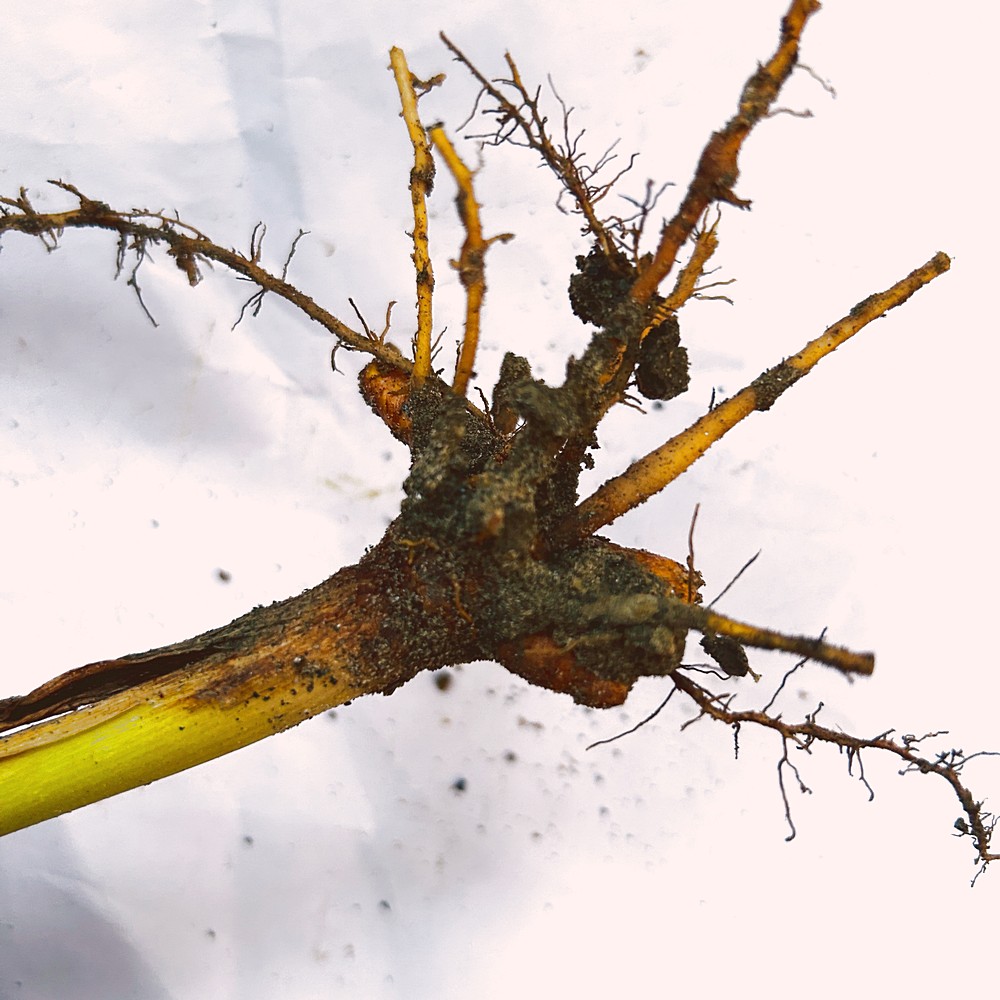
Label: Rhizome Disease Root